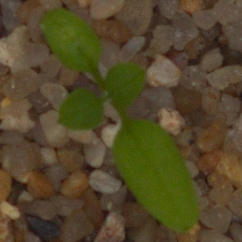
Label: common_chickweed